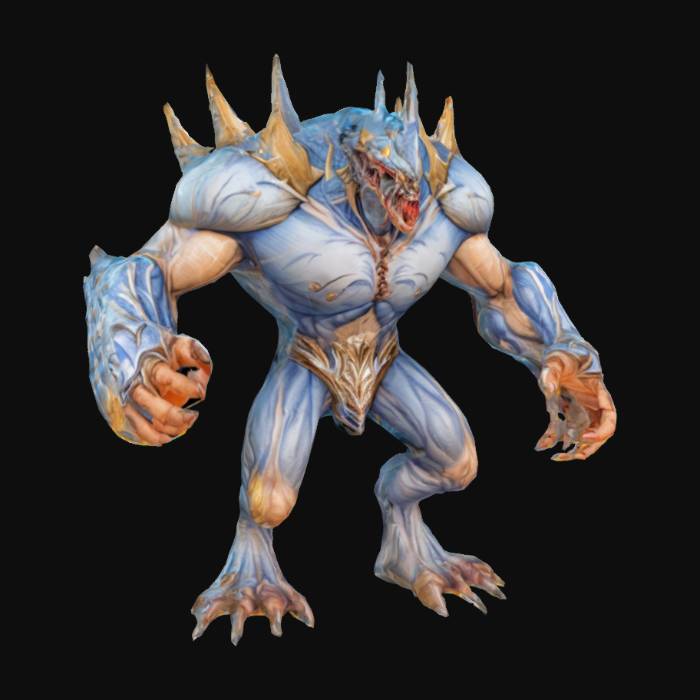
미적 점수 (1~10점): 8